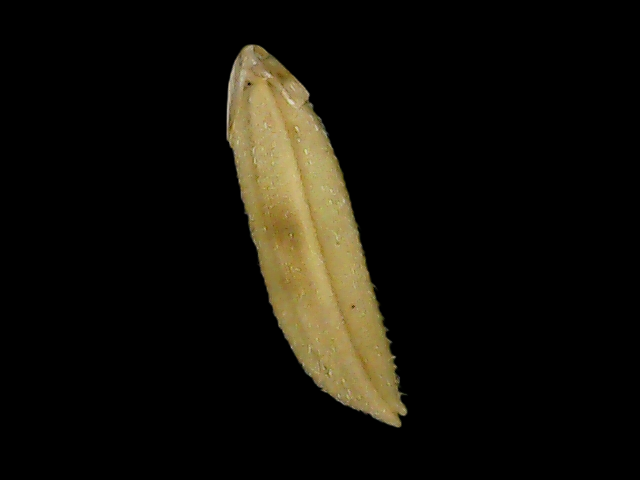
Rice variety: Bd75